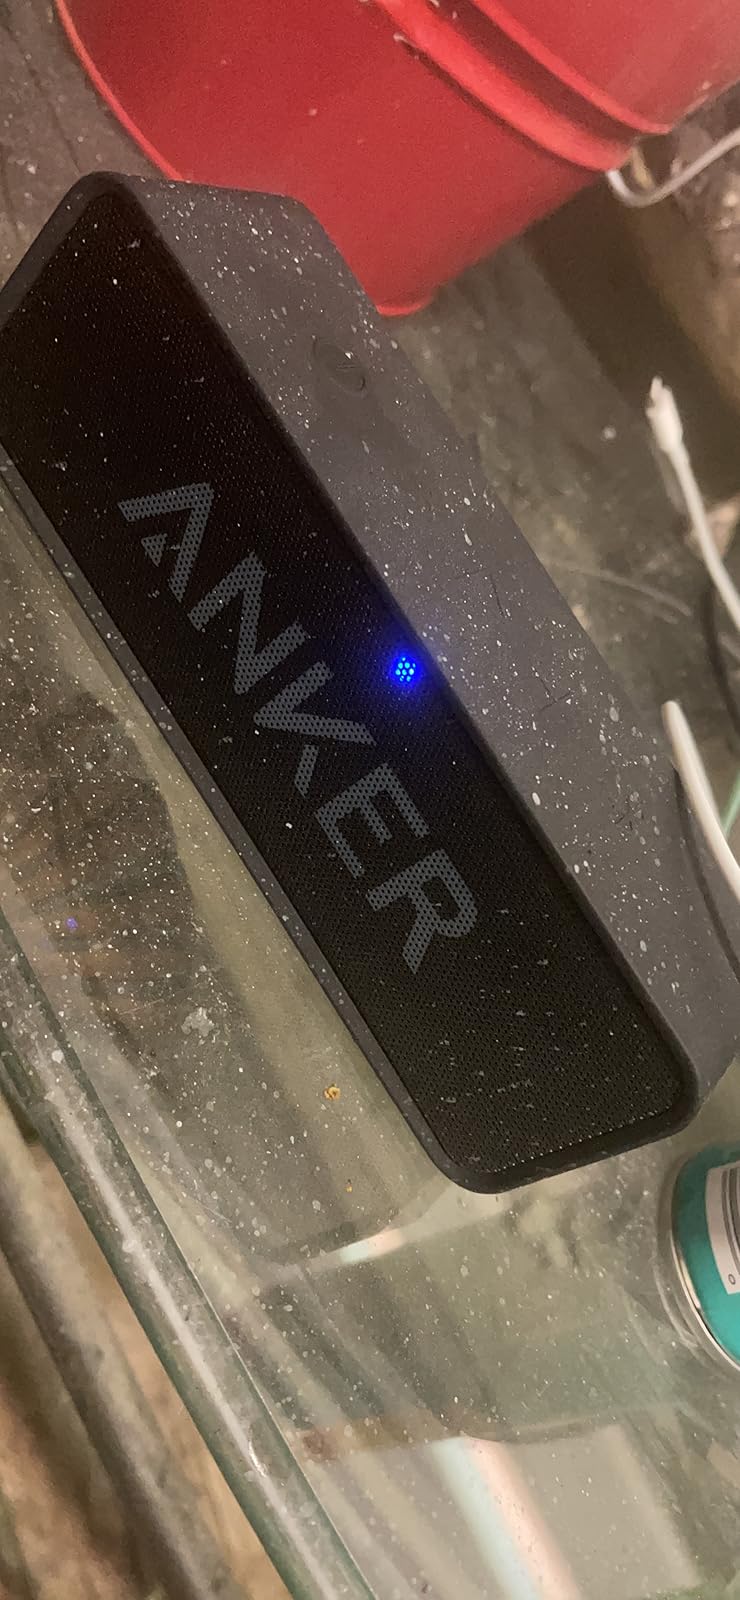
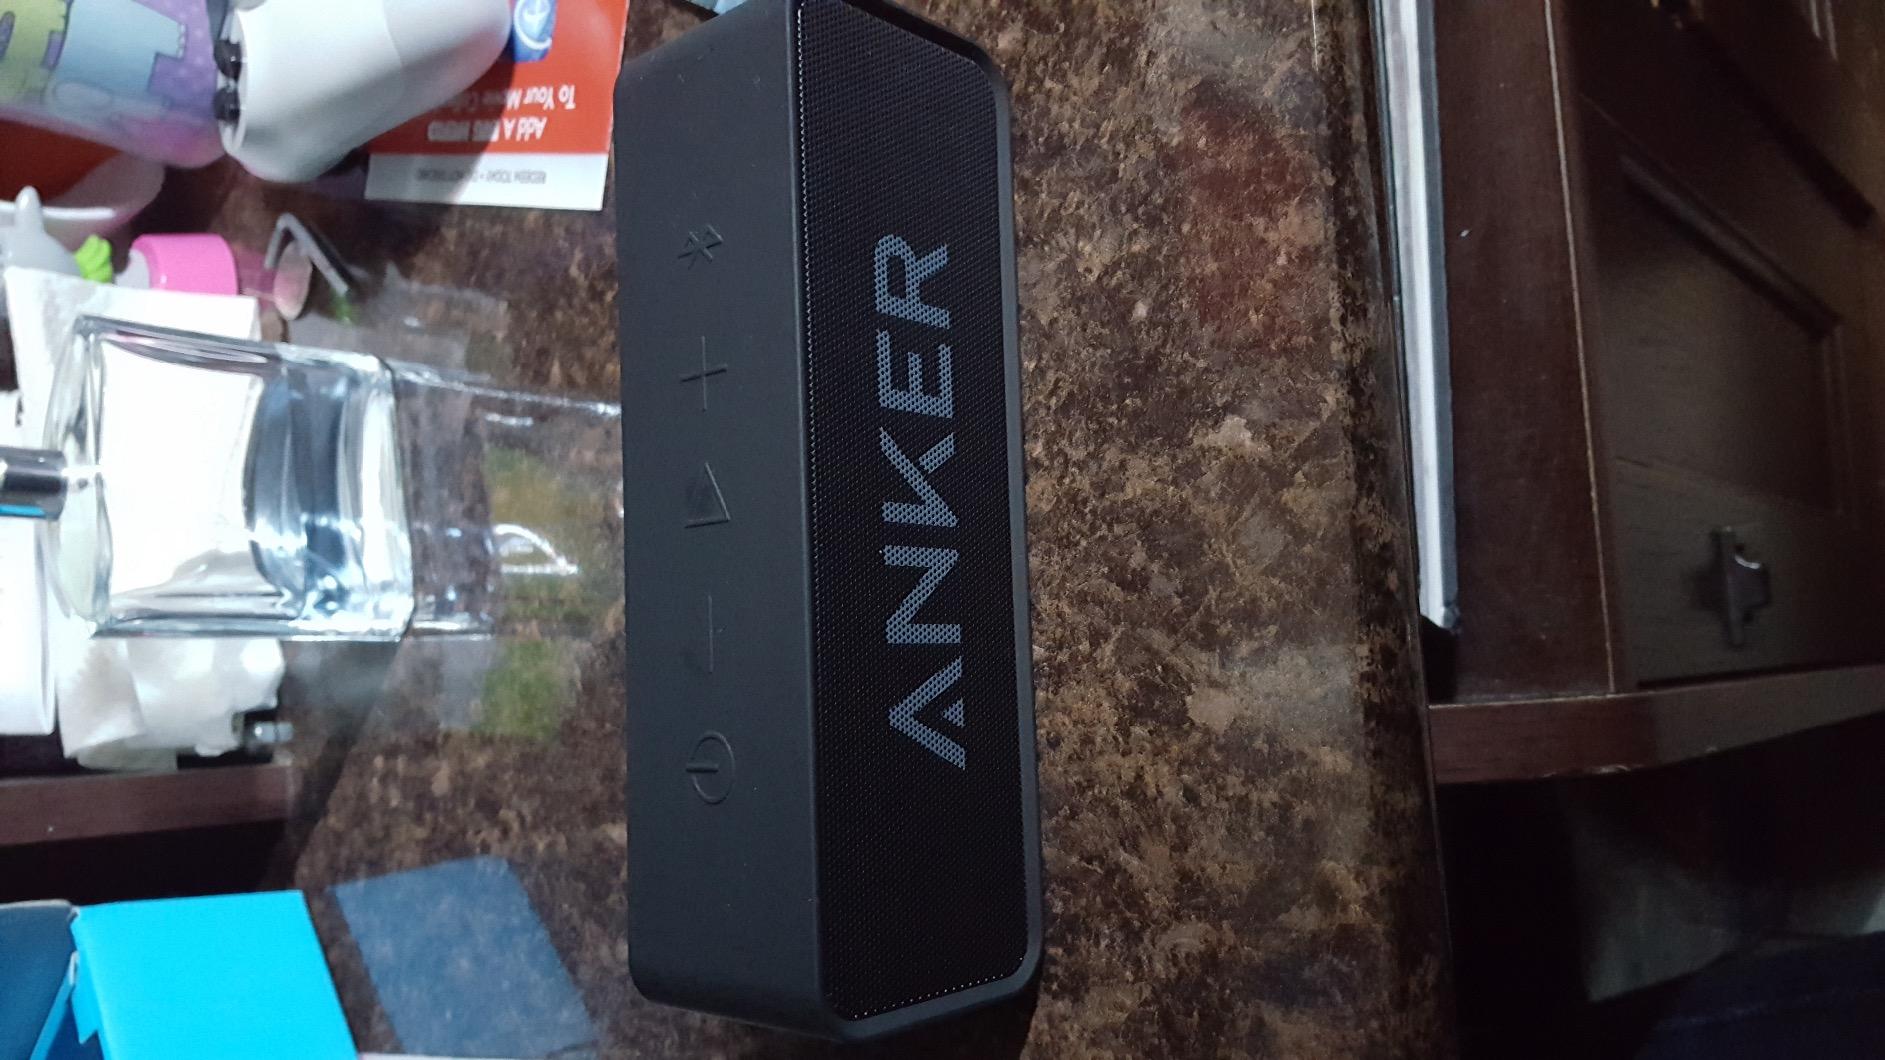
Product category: speaker
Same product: yes